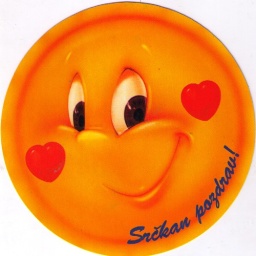
bright friendly yellow and orange postcard from Ana in Slovenia